Humber—St. Barbe—Baie Verte

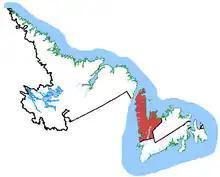
Humber—St. Barbe—Baie Verte in relation to other Newfoundland and Labrador ridings

Humber—St. Barbe—Baie Verte was a federal electoral district in Newfoundland and Labrador, Canada; it was represented in the House of Commons of Canada from 1988 to 2015.